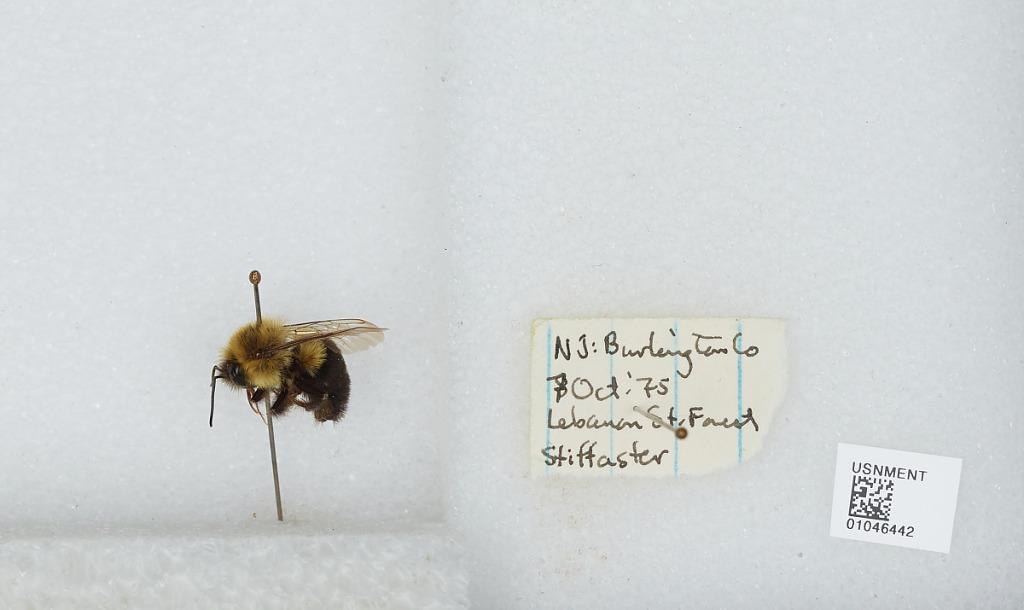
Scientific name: Bombus sp.
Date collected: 1975-10-7
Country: United States
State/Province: New Jersey
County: Ocean
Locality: Lebanon State Forest
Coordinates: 39.895, -74.575